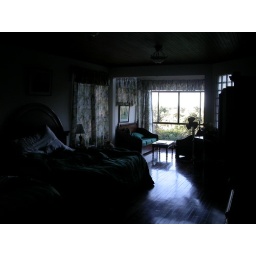
Our room. We had a nice couch and chair set up by the window. I apologize for the darkness.